Grace Lee (director)

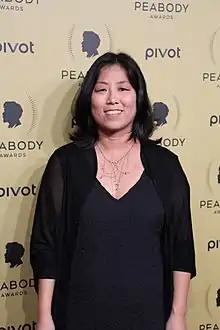
Lee in 2015

Grace Lee is an American director and producer. She is known for both her documentaries and narrative films, which often mix in elements of documentaries.